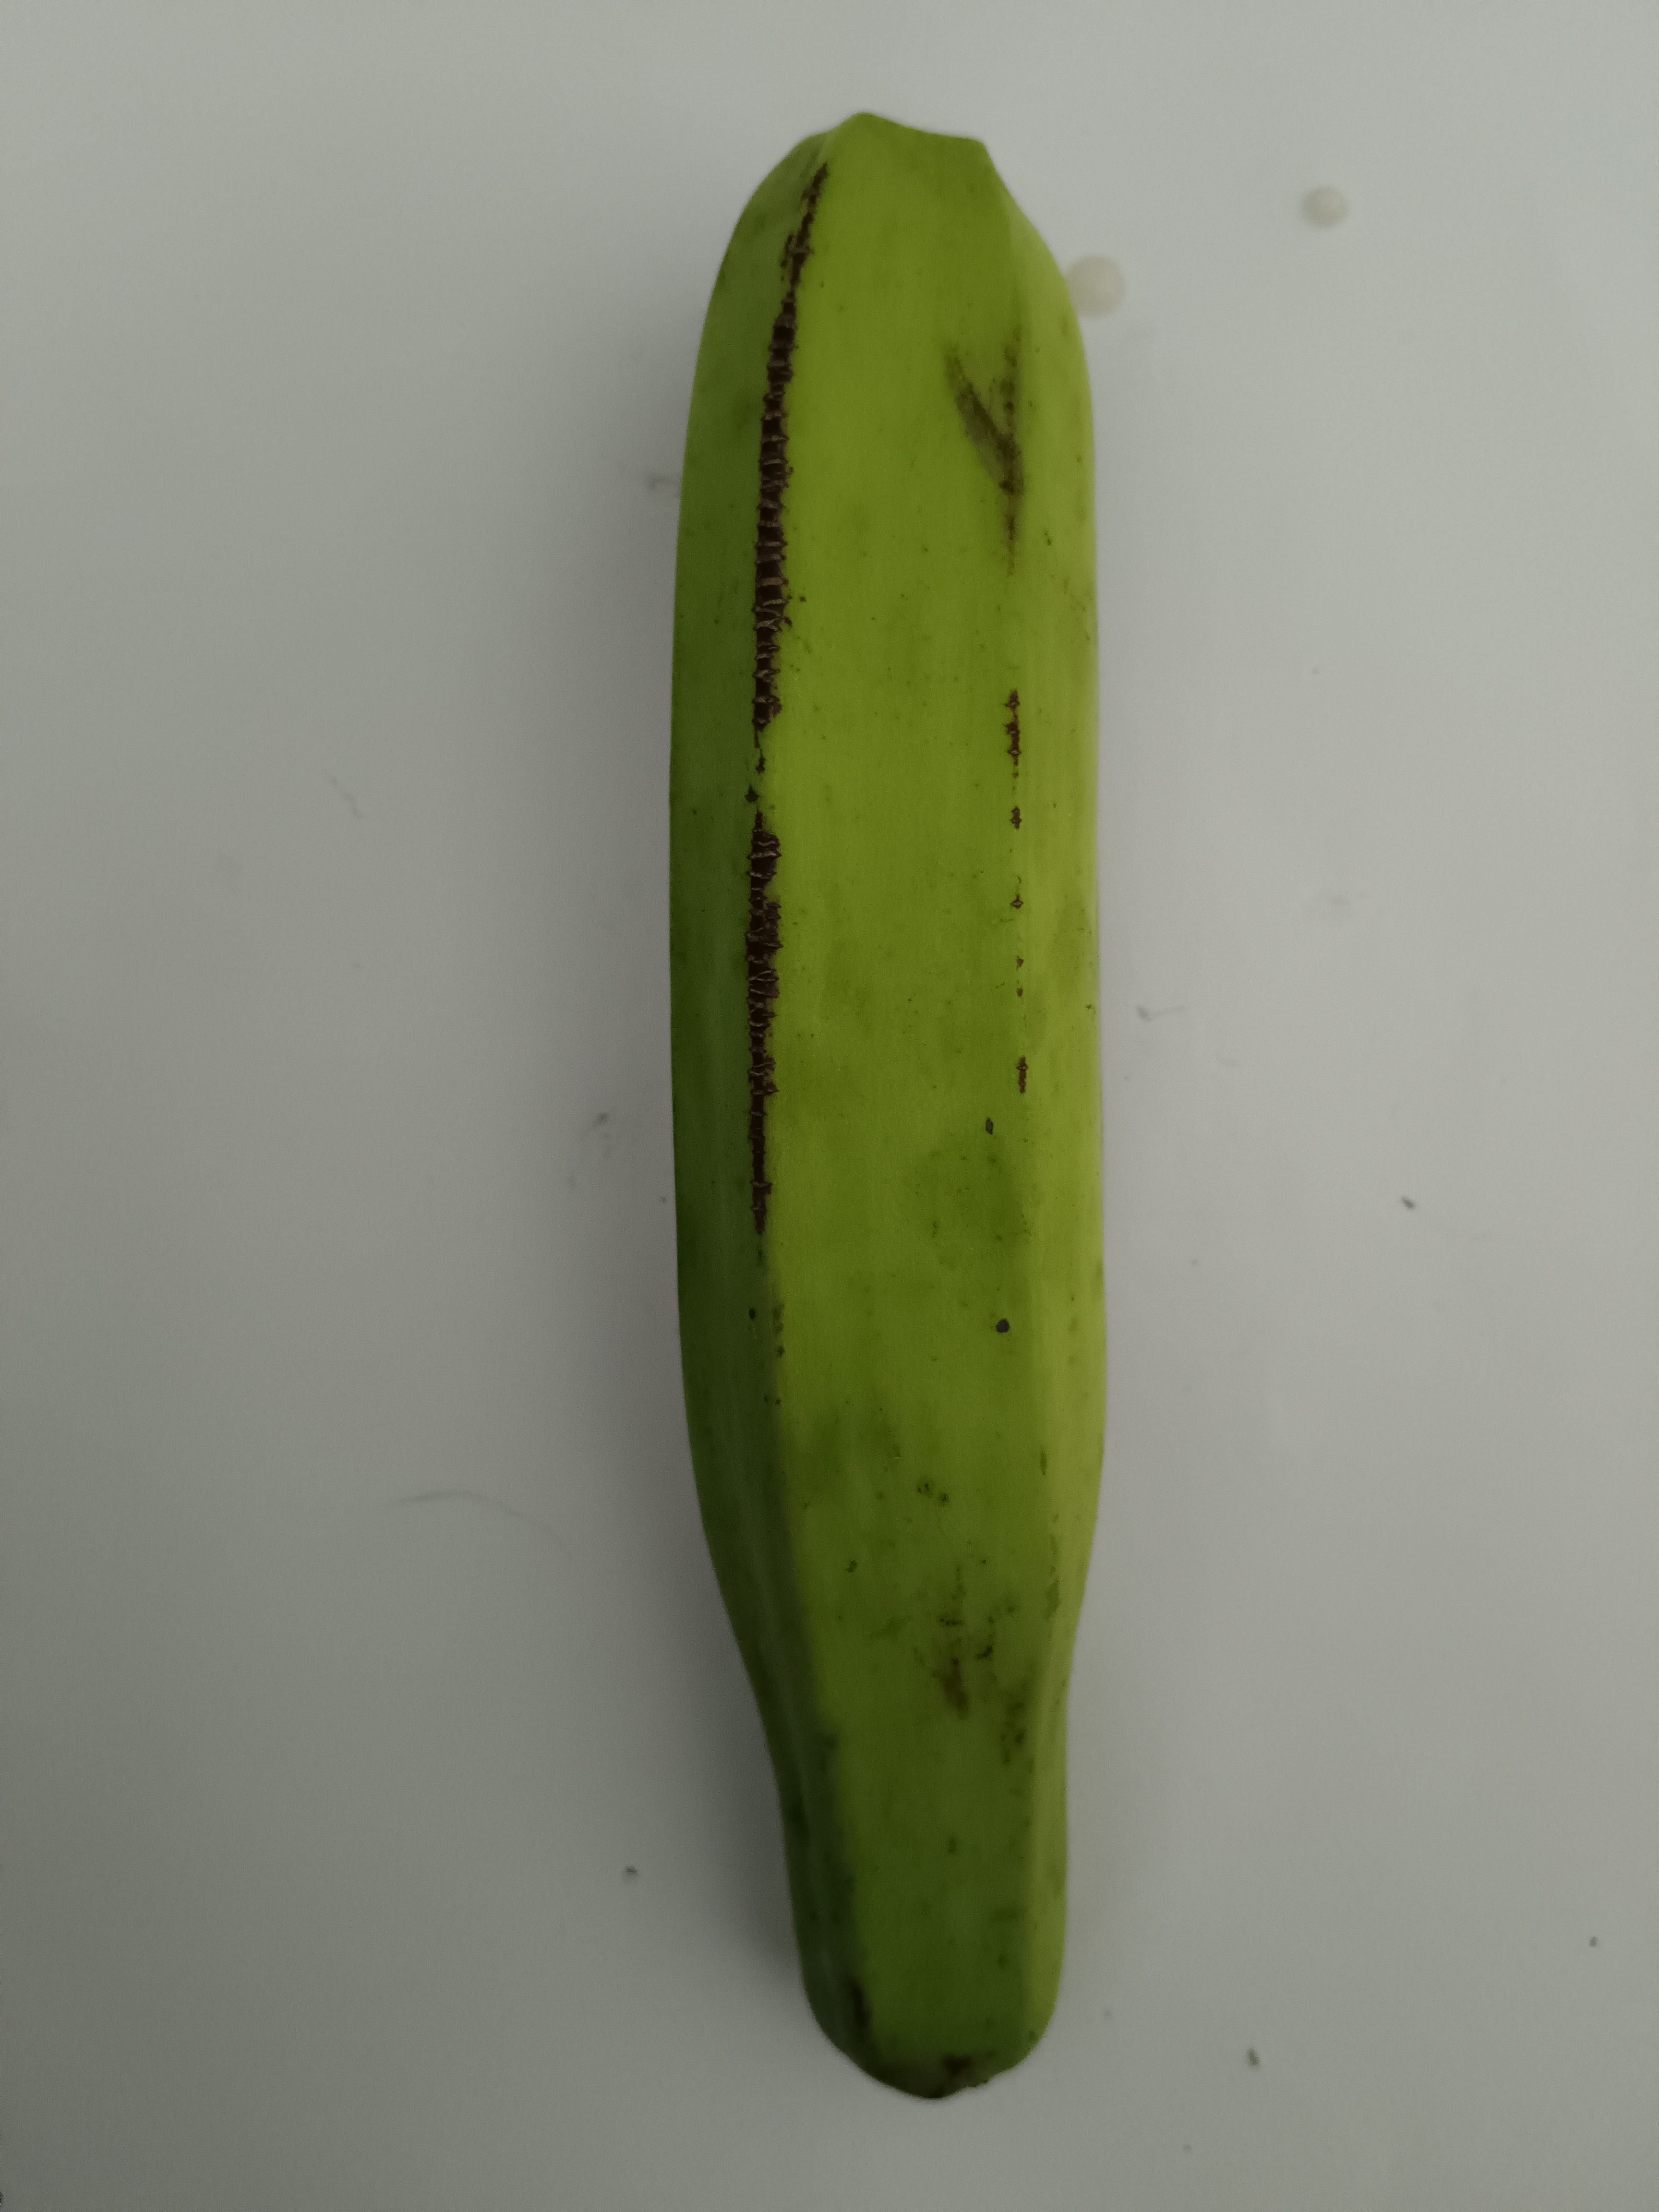
Banana variety: Anaji